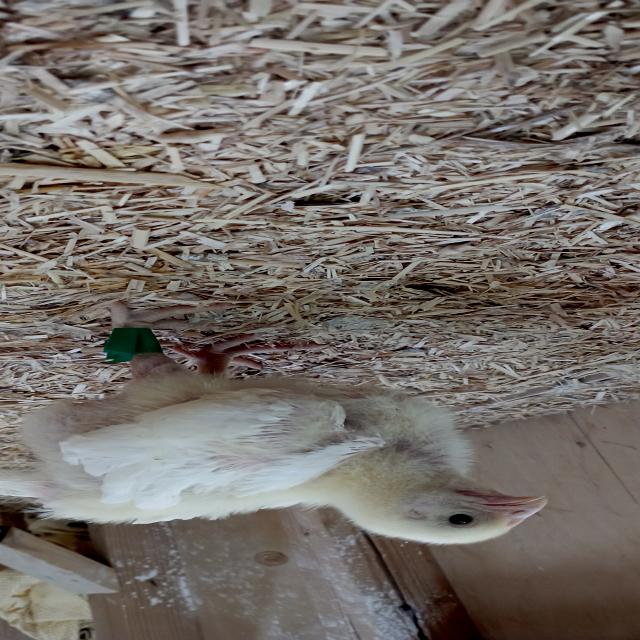
Weight: 390 g